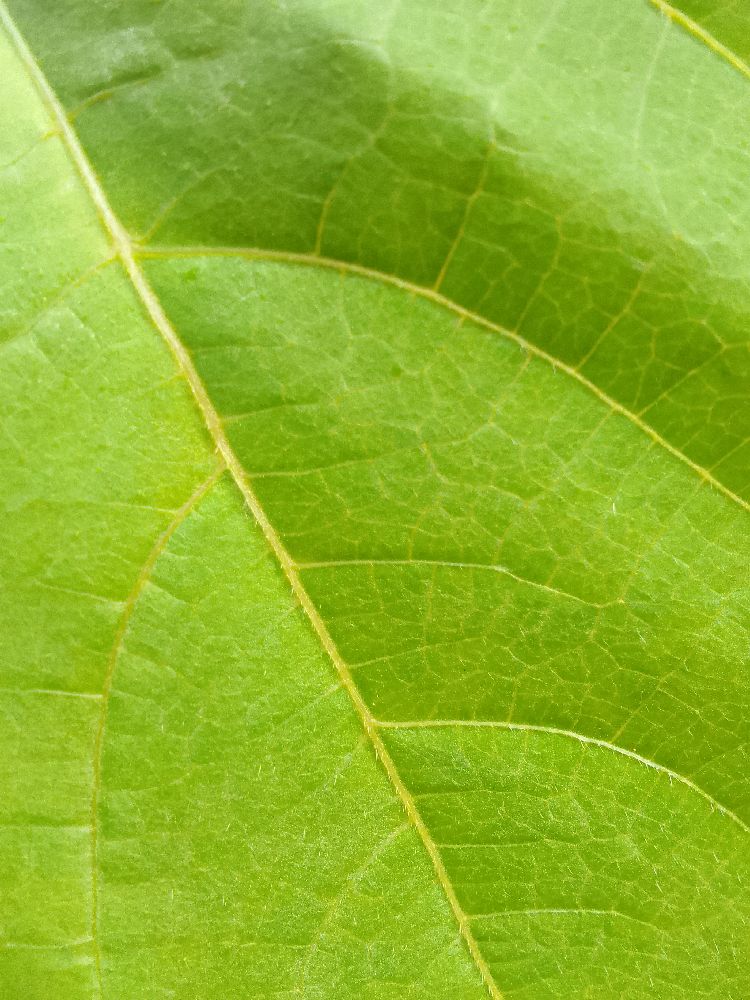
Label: healthy